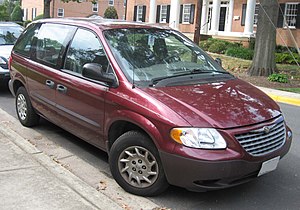
Chrysler Voyager / Voyager (type GK/GY/RG, 2001−2007)
Chrysler Voyager (2001−2004)
Chrysler Voyager er en stor MPV.